Froukje de Both

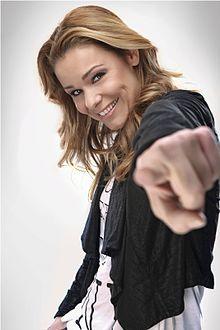

De Both first became known for playing the role of Mariët Zoomers in "Goudkust" from 1996 until 2000, and for the role of Agnetha in "Costa!" from 2001 until 2004. From May of 2002 she hosted the Friday evening show "Niels & Froukje" on Radio 538. In March of 2005 her contract was renewed for three years, the first time a woman disc jockey was given a long-term contract at a commercial station in the Netherlands.